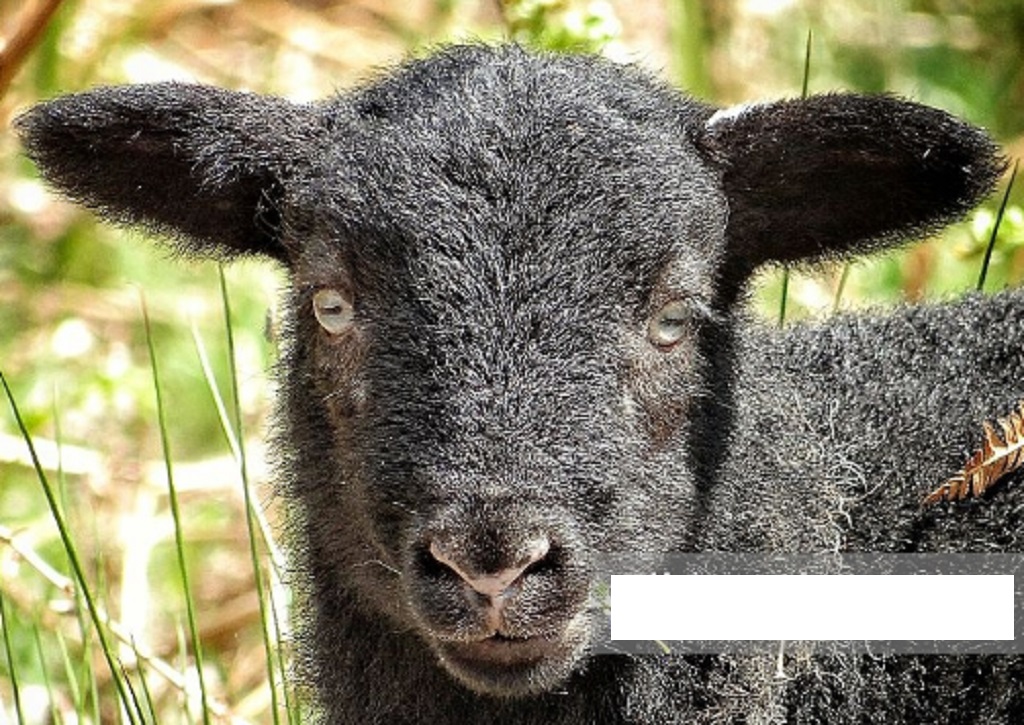
Label: no pain